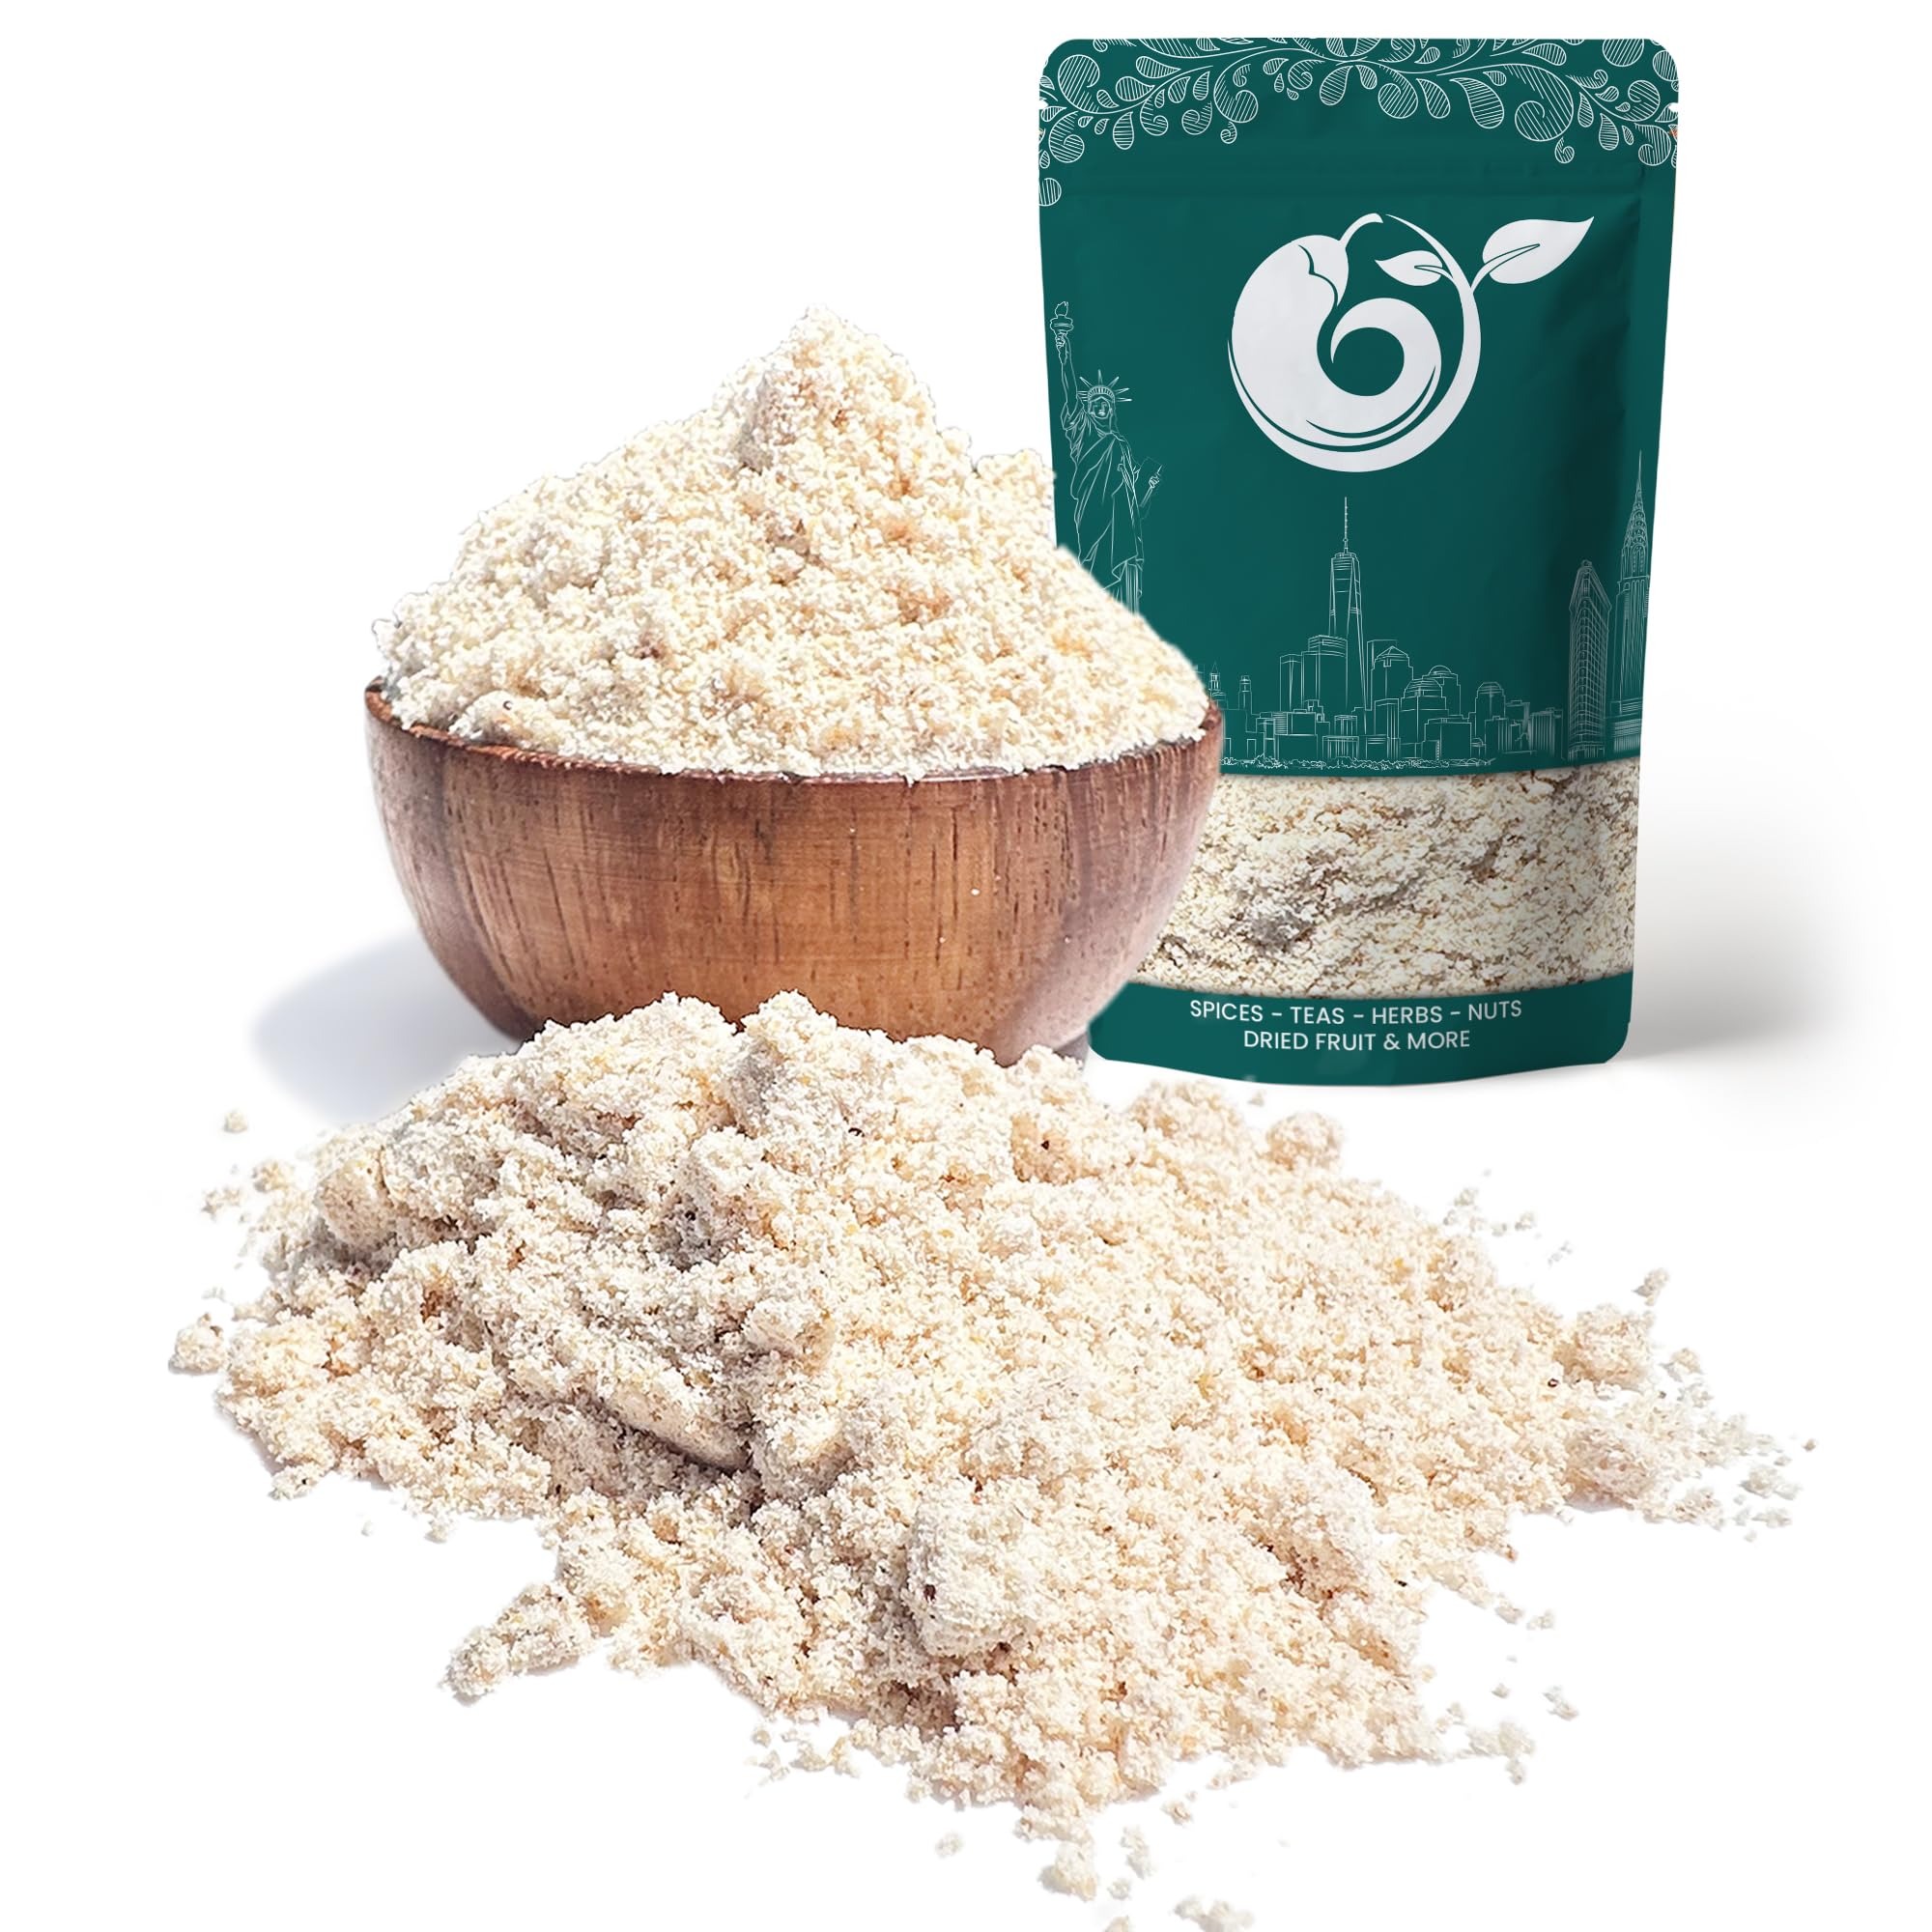
Item Name: NY SPICE SHOP Ground Mahlab - Spice Mahlepi Powder – Dried Natural Mahlep - Dry Mahlep Spice for Pastry Making – 4 Ounce
Bullet Point 1: BAKING BREAD, COOKIES, AND PASTRIES WITH MAHLAB POWDER - Mahlab powder enhances the flavor of baked goods like bread, cookies, and pastries, giving them a distinctive Middle Eastern-inspired flair.
Bullet Point 2: MAHLAB POWDER IN BREAKFAST DELIGHTS - Elevate your breakfast experience by adding a sprinkle of mahlab powder to morning staples such as oatmeal, cereal, or yogurt. This introduces a subtle and exotic flavor, turning your ordinary breakfast into a delightful and aromatic start to the day.
Bullet Point 3: MAHLAB-INFUSED HOT BEVERAGES - Mahlab powder is also best for hot beverages such as coffee or tea. This experimentation aims to infuse a hint of the spice's aromatic flavor, offering a distinctive and flavorful experience in every sip.
Bullet Point 4: MAHLAB MAGIC IN SMOOTHIES - Elevate your daily smoothie with a pinch of mahlab powder, known for its distinctive taste that pairs exceptionally well with fruits like cherries. Enjoy a flavorful and unique twist in every blend, creating a daily smoothie delight with the exotic touch of mahlab.
Bullet Point 5: MAHLAB-INFUSED SPICED BEVERAGES - Mahlab powder plays a crucial role as a flavoring agent for spiced beverages and warm milk drinks. Mahlab brings forth a comforting and aromatic experience, enriching the traditional beverages with a touch of cultural delight.
Product Description: <b>WE TRY OUR BEST TO KEEP OUR CUSTOMERS HAPPY IN ANY CASE YOUR COMPLETE SATISFACTION IS OUR TOP PRIORITY<br><br> ALL NATURAL SPICE WHOLE OR FINELY WHOLE TOP QUALITY MAHLAB MAHLEP ST. LUCIES CHERRY BY NY SPICE SHOP<br><br> WHOLE MAHLAB, ALSO CALLED MAHLEB, MAHLAP OR MEHLEPI, IS A POPULAR GREEK AND LEBANESE SPICE<br><br> MAHLEB IS MADE FROM THE SEEDS OF THE WILD CHERRY TREE AND USED ALMOST EXCLUSIVELY IN SWEETS. ITS FLAVOR HAS NOTES OF BITTER ALMOND AND CHERRY. THIS SPICE SHOULD BE USED SPARINGLY AS ITS FLAVOR IS QUITE INTENSE. WE ALWAYS USED FRESH OR STEWED FRUIT. <br><br> HISTORY OF MAHLAB: </b> It is particularly popular in the Middle East and widely cultivated in Syria and Iran. In Greek cuisine, it’s used mainly in holiday breakfast bread and is thus considered an alternative to Chios mastic although the two spices are quite different in flavor. It has been used for centuries in the Middle East and the surrounding areas as a flavoring for baked goods. <br><br> <b>USES: </b> Whole mahlab is made from the Whole stones of St Lucie cherries. Add to spiced biscuits along with cinnamon and nutmeg; try it in Christmas cakes or even in homemade custard and crème pâtissier. <br><br> <li>A Middle Eastern spice popularly used in baking and cooking, similar to the use of vanilla as a flavoring here. <li>It has almonds cherry like flavours and is made from the seed of a sour type of cherry named St Lucies. <li>The Mahlab Whole is more the consistency of a fine meal with a bitter flavor and an almond/cherry aftertaste. <li>Mahleb is used as a flavoring for donuts, cakes, buns, pastries, biscuits, slices, pies, desserts, spreads and breads. <li>Used in Middle Eastern cooking including breads, cookies, and biscuits. <li>Even added to rice as a flavoring. <br><br> <b>WHY WAIT? ADD TO CART AND ORDER NOW WHILE SUPPLIES LAST! ORDER NOW AND GET THE BEST PRODUCT AVAILABLE OF ITS KIND. </b>
Value: 4.0
Unit: Ounce

Price: 13.99